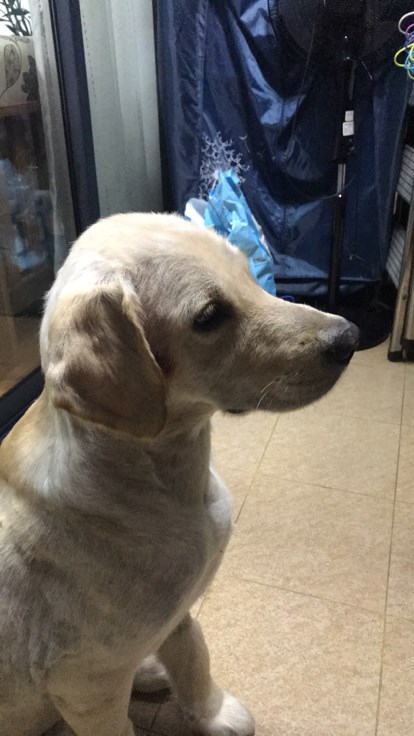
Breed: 5355-n000126-golden_retriever